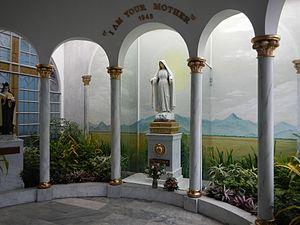
Une apparition mariale, appelée aussi mariophanie, est un supposé phénomène surnaturel se rapportant spécifiquement à une vision de la Vierge Marie, mère de Jésus. La tradition populaire rapporte de nombreuses apparitions mariales et l'Église catholique n'en a reconnu qu'une vingtaine. L'Église copte orthodoxe a également reconnu quelques apparitions au cours du XXᵉ siècle. L'événement prend généralement le nom de la ville où il se produit. Curieusement, le pays où la dévotion à Marie, mère de Dieu, est la plus intense et la plus fervente, la Russie, n'a été gratifié d'aucune apparition mariale. Ce qui fit dire que si les apparitions sont à l'ouest, la dévotion est à l'est.